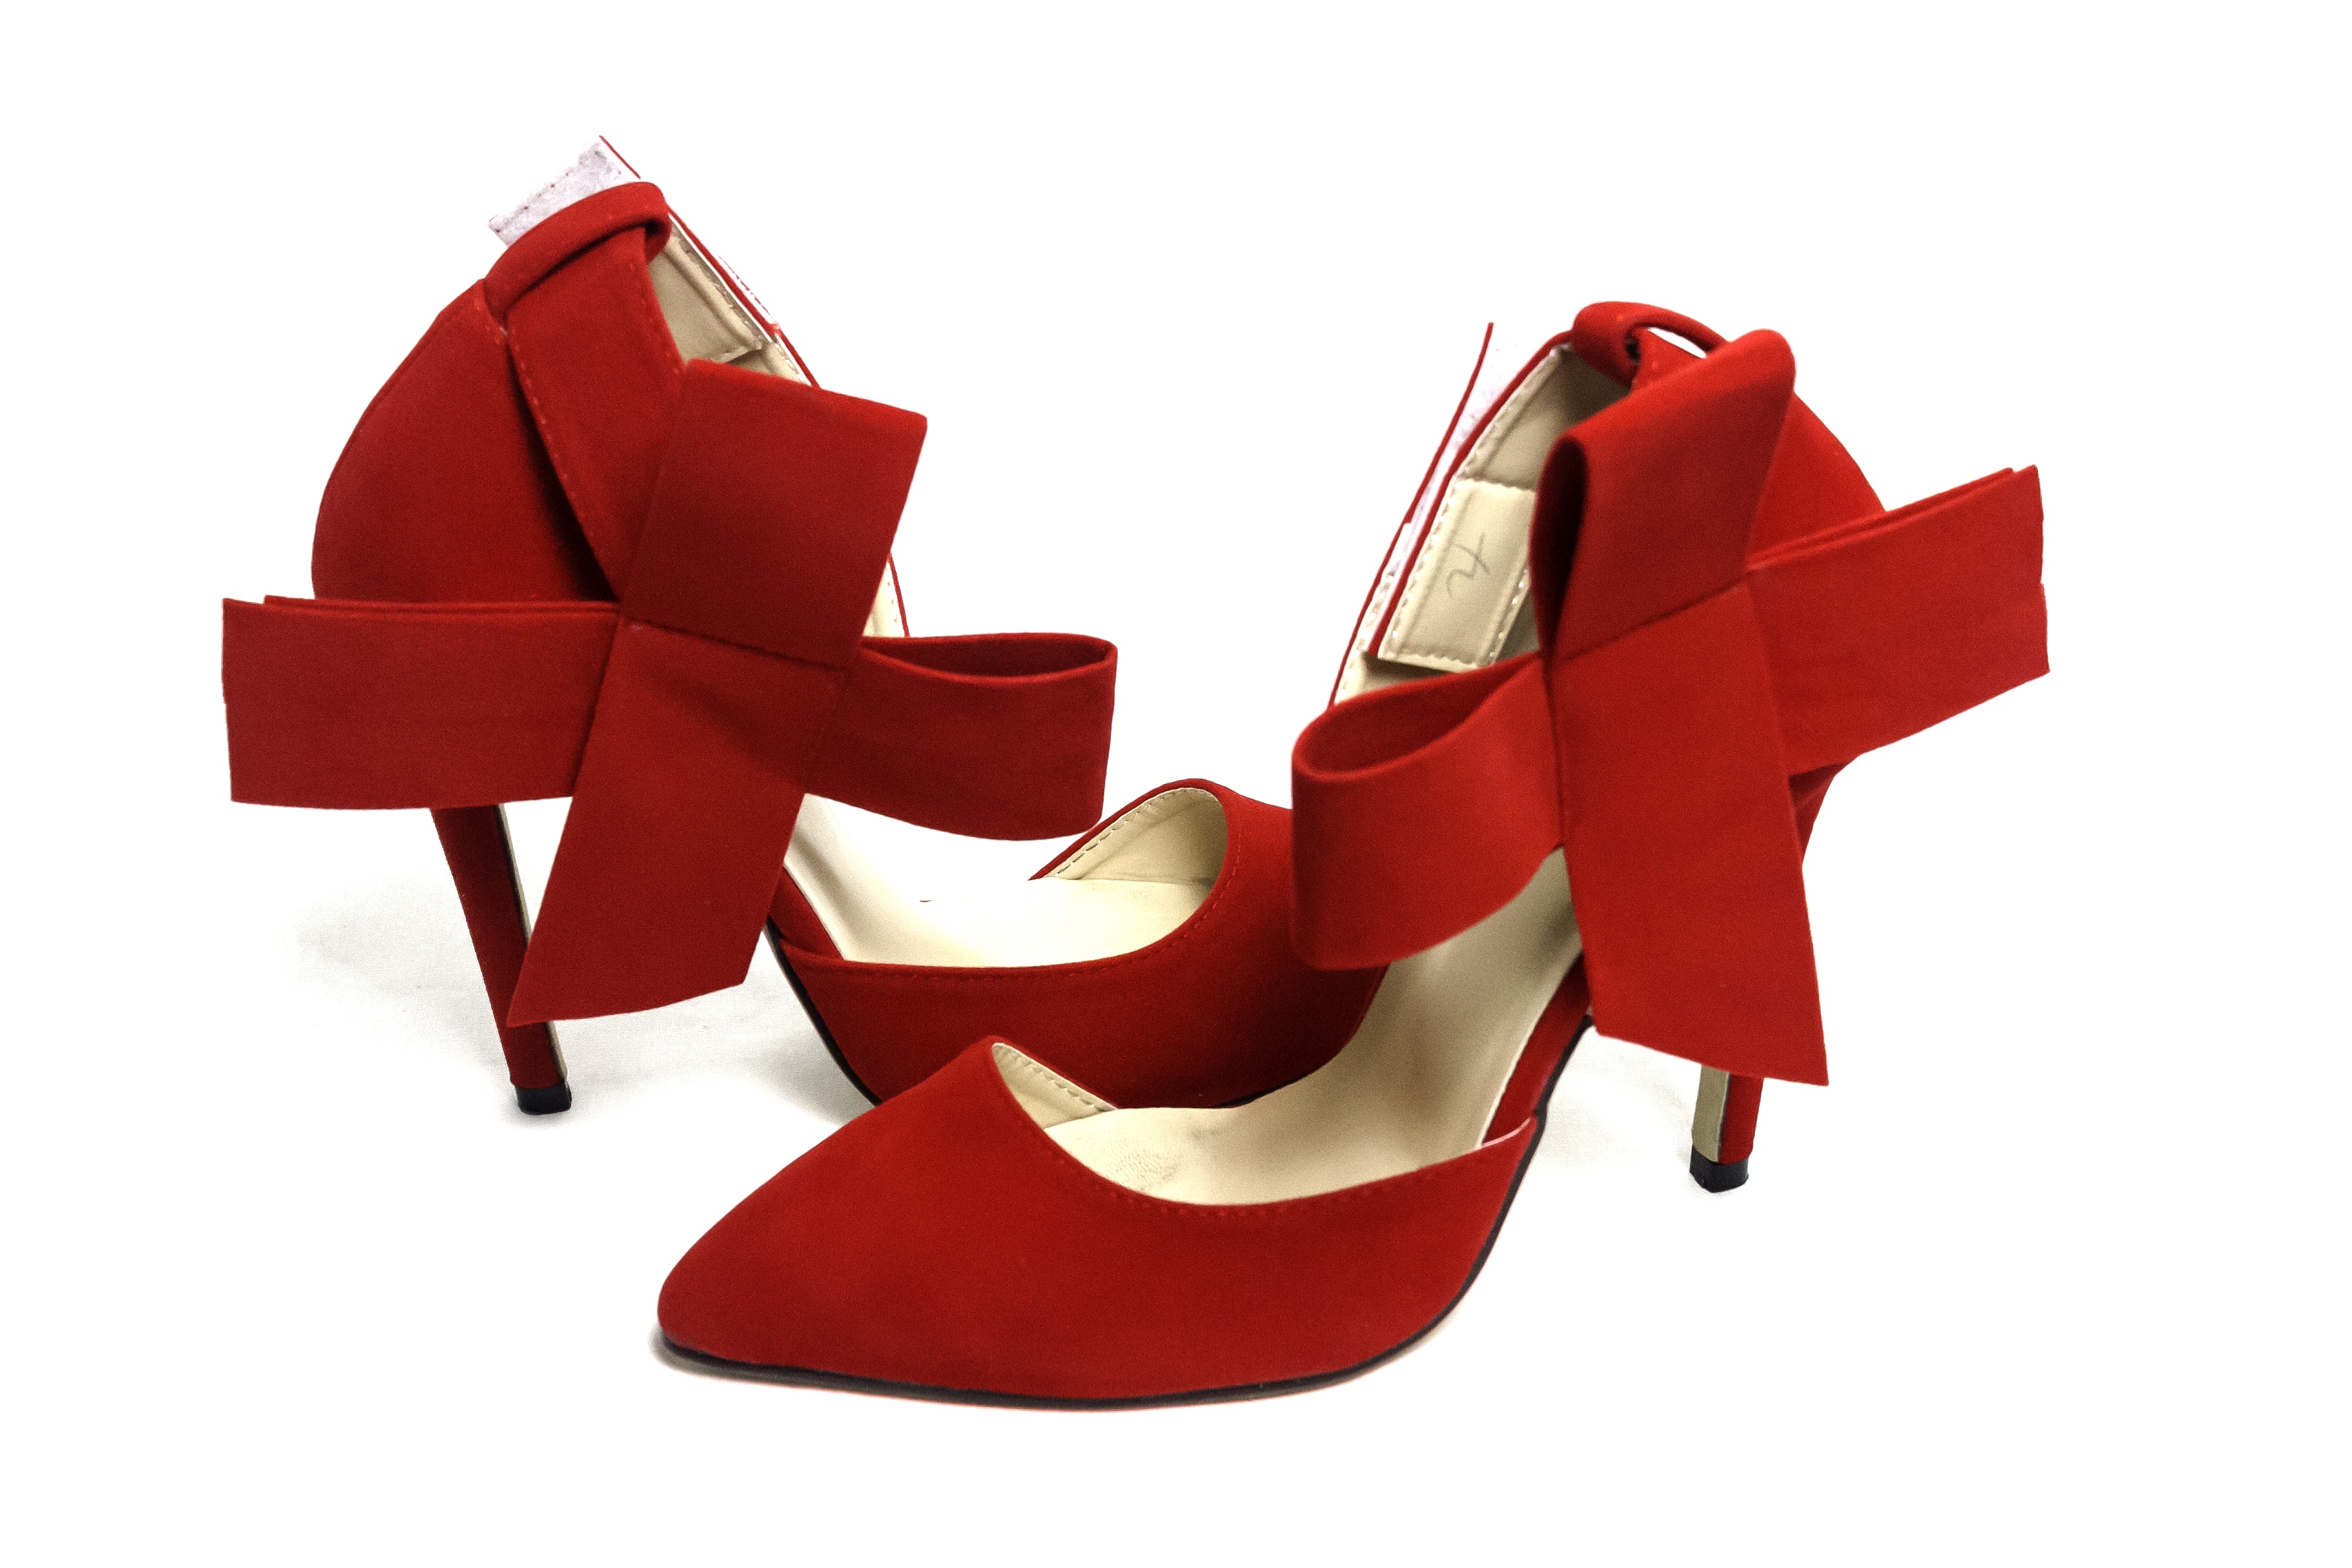
heel, shoe, girl, woman, leather, feet, female, leg, model, high, red, foot, fashion, lady, christmas, human body, shoes, women, legs, footwear, sexy, style, elegant, pair, attractive, elegance, glamour, stylish, fashionable, high heels, red heels, high heeled footwear, outdoor shoe